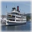
Label: ship